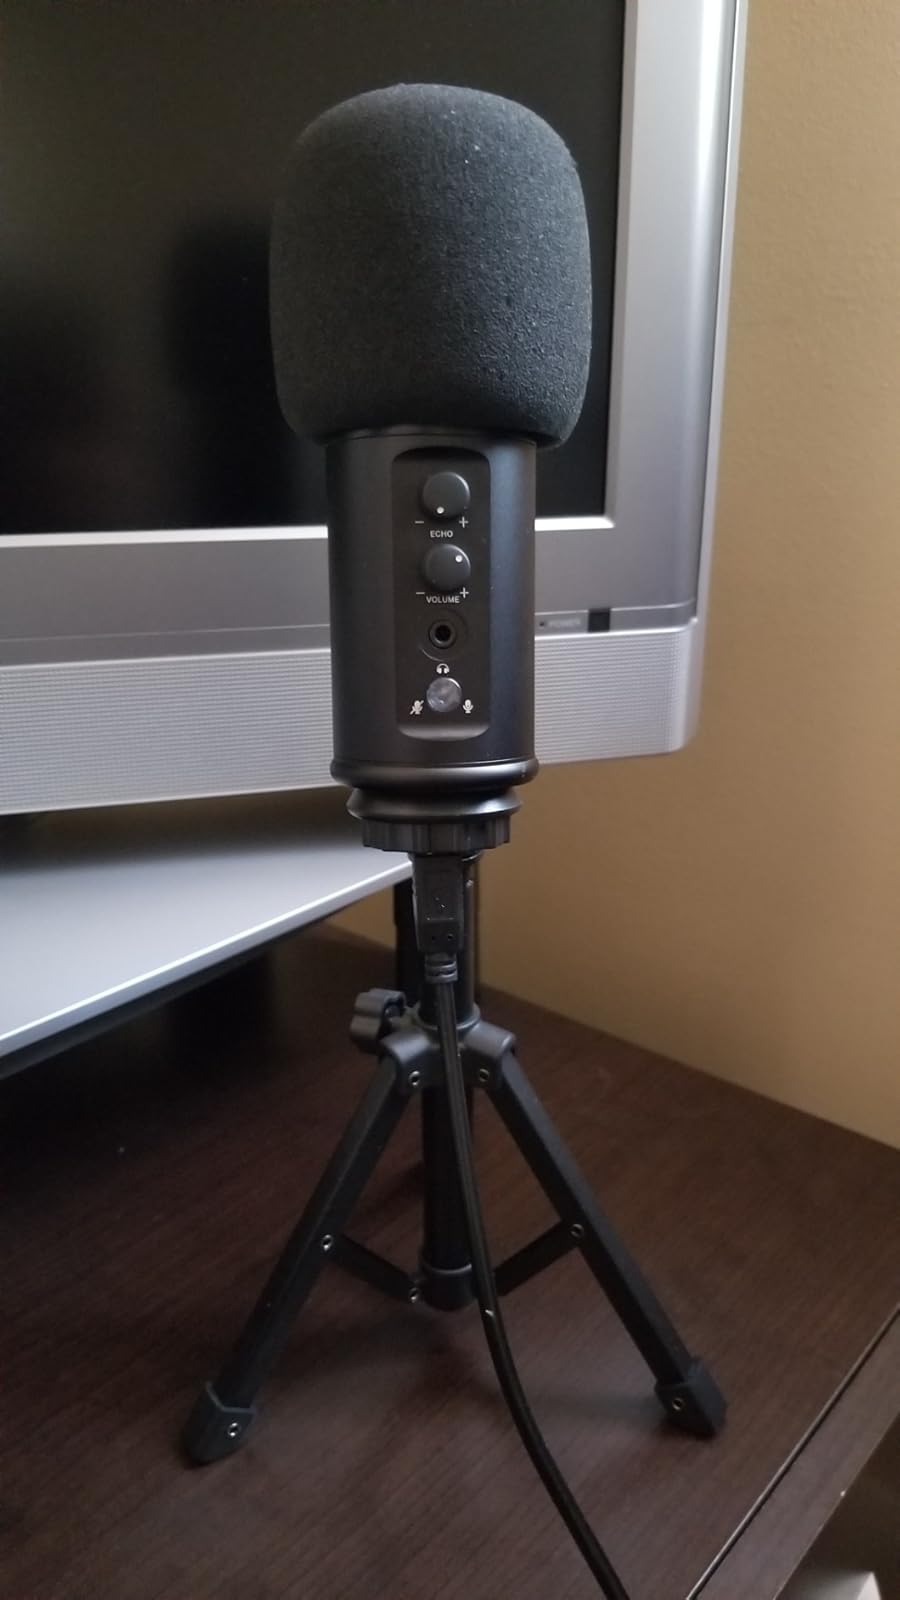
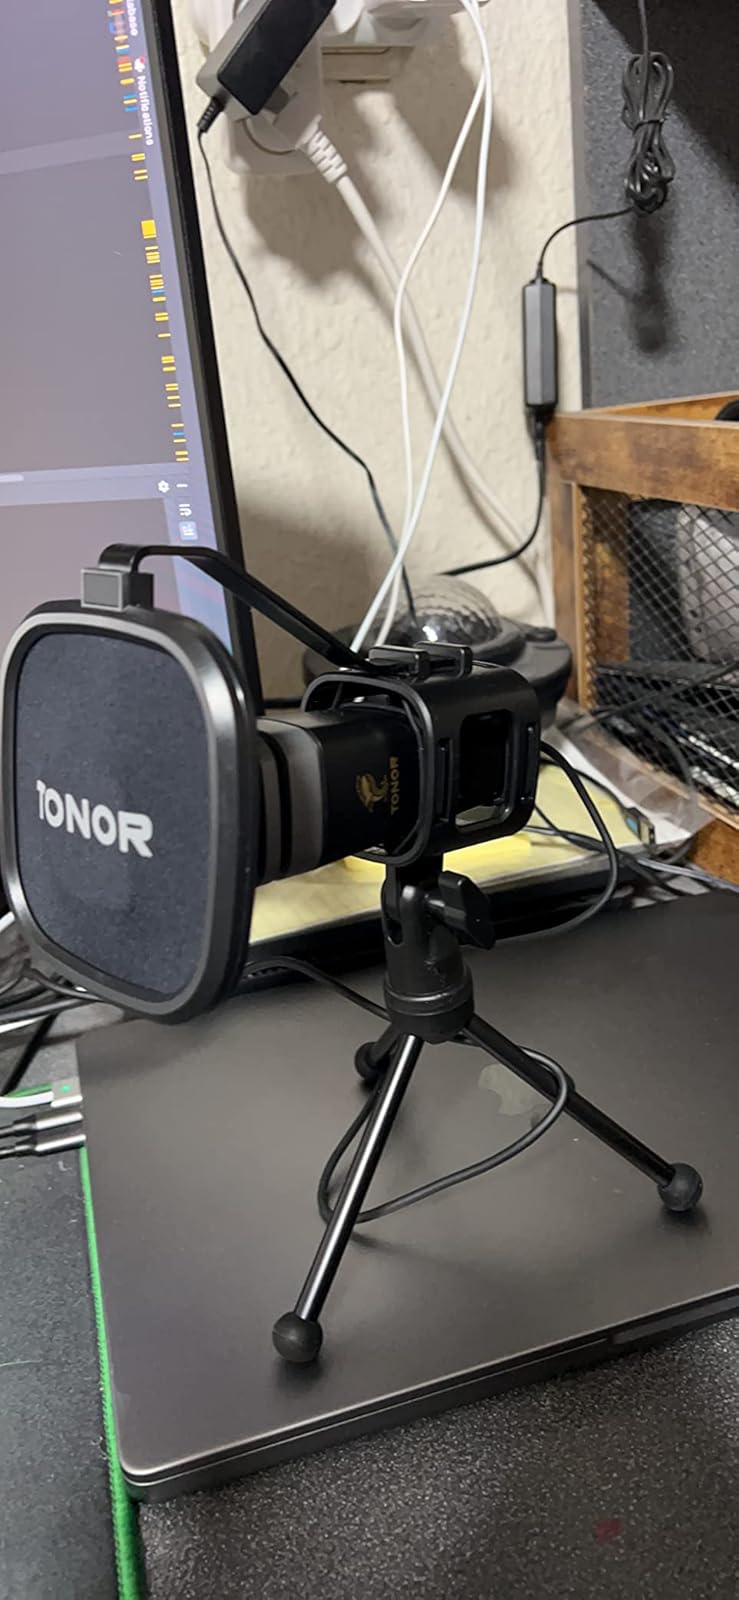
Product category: microphone
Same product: no